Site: brandenburg
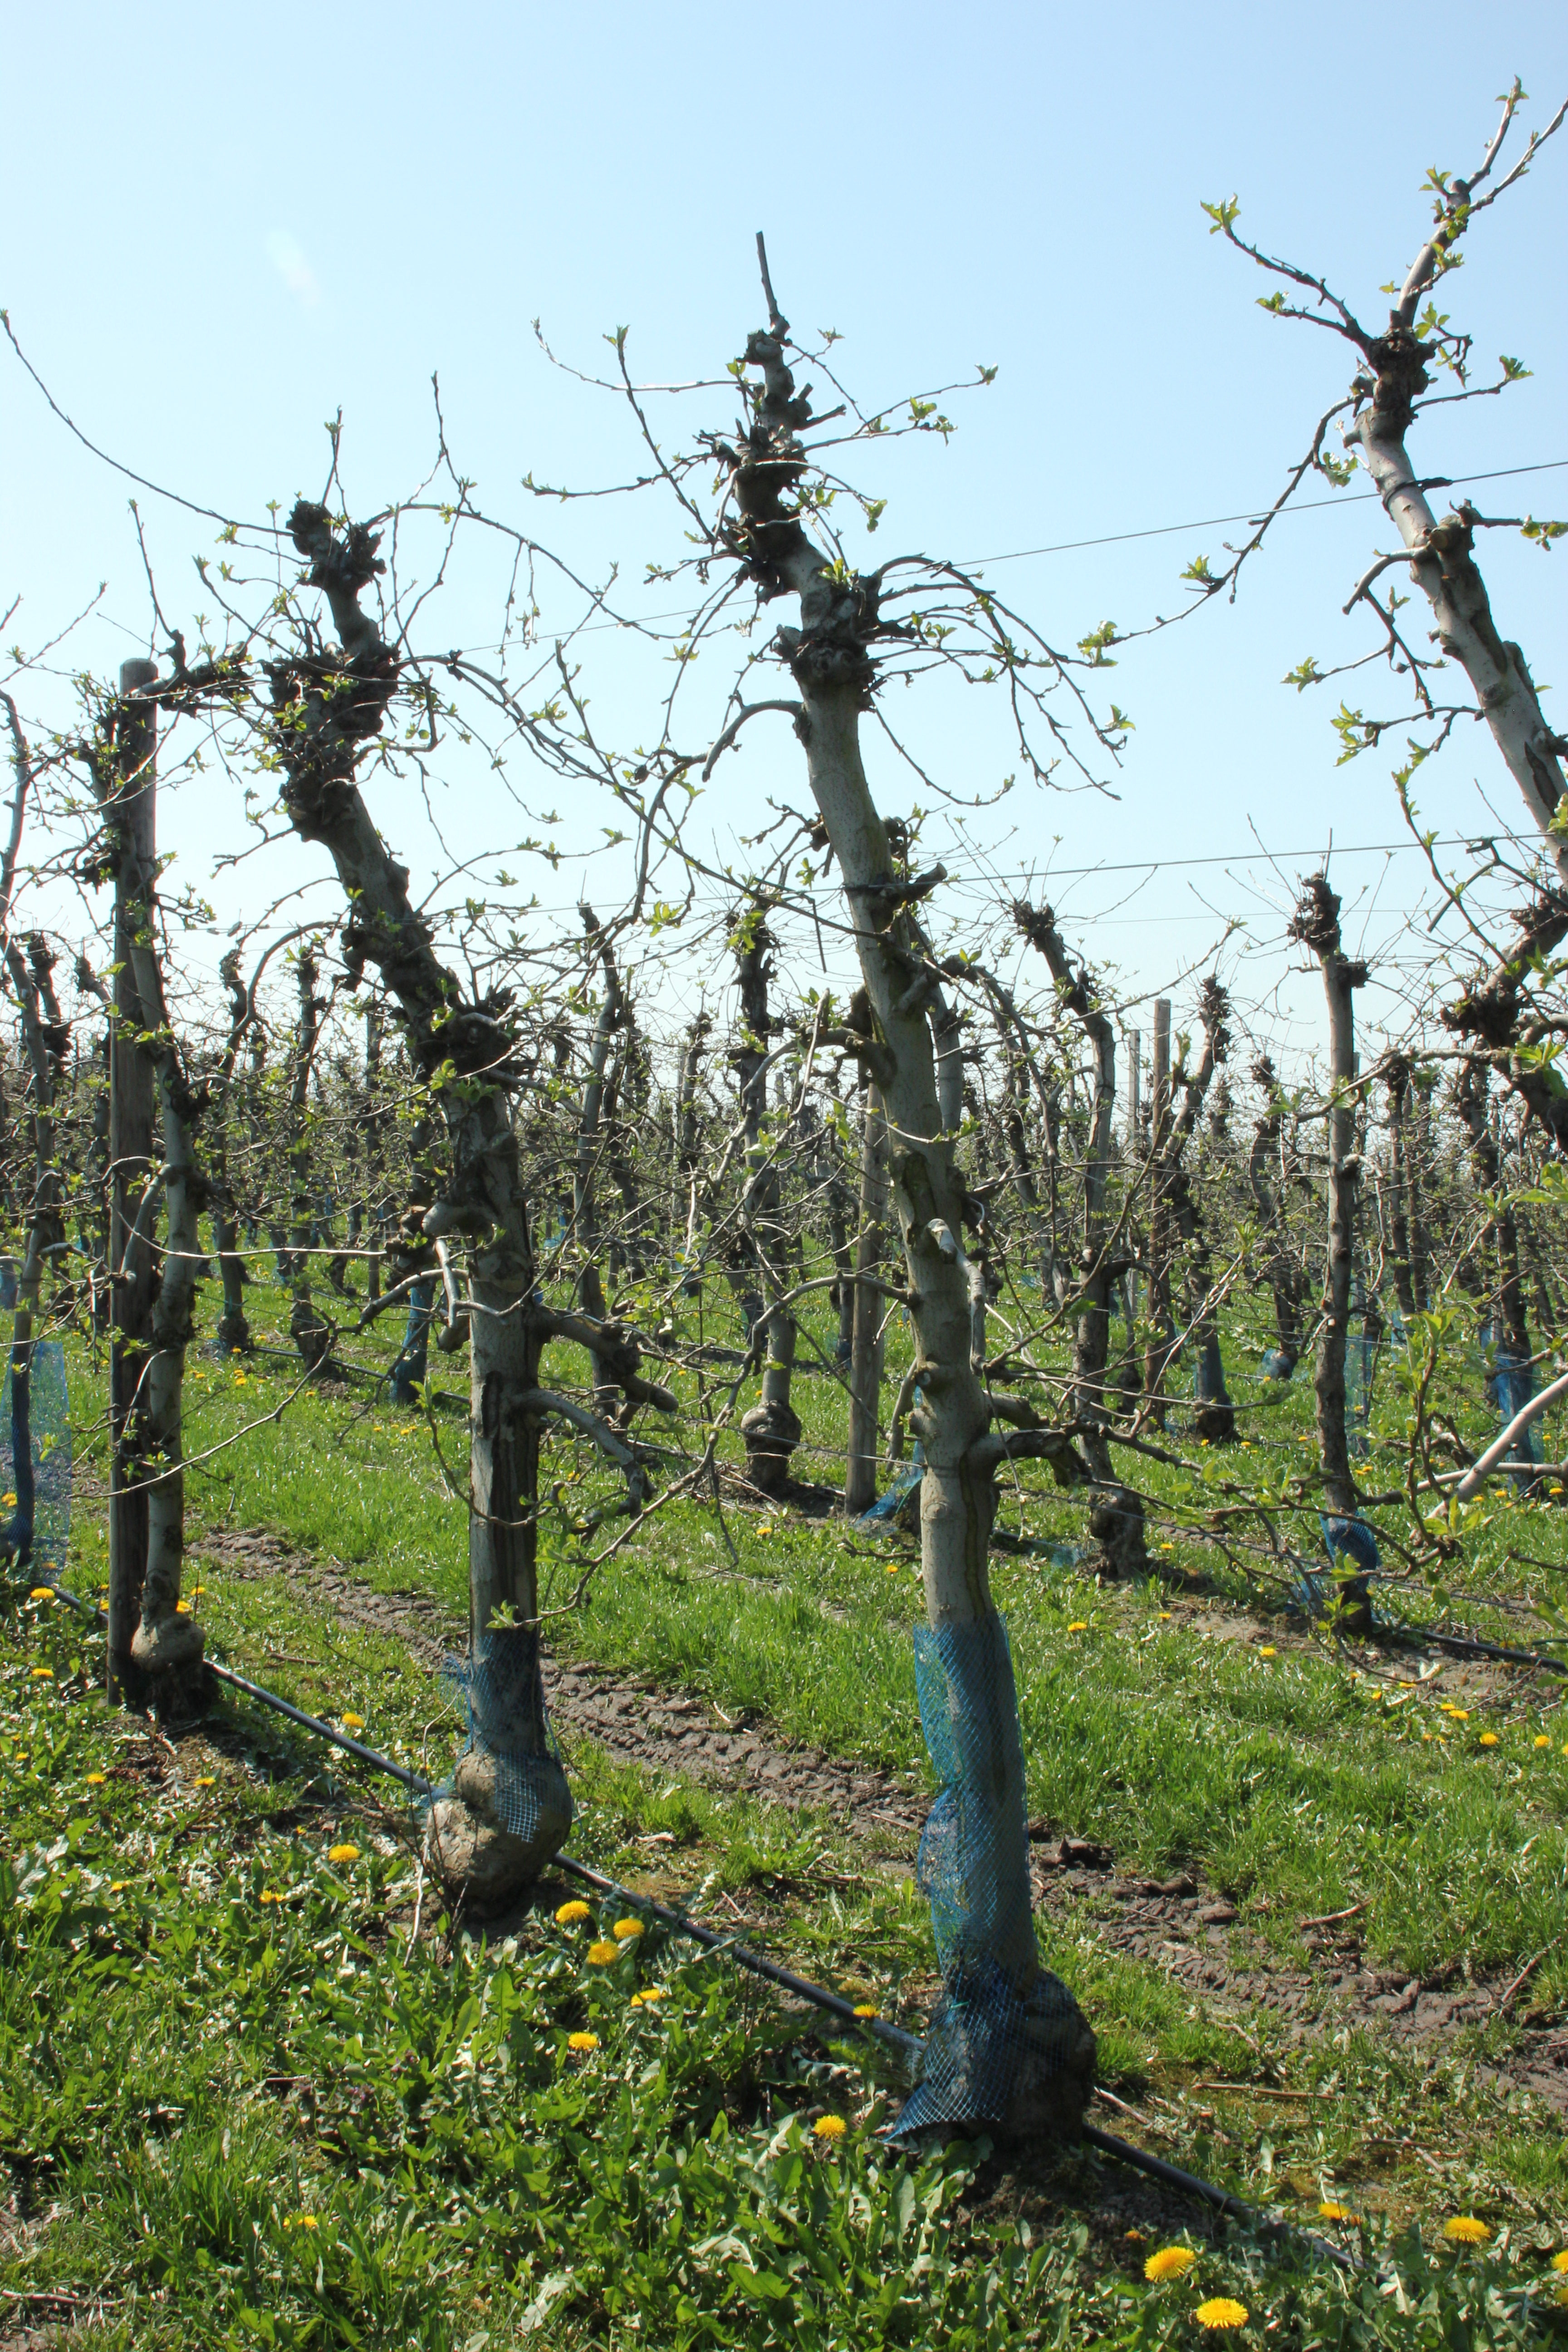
Growth stage (BBCH 56): Inflorescence emergence